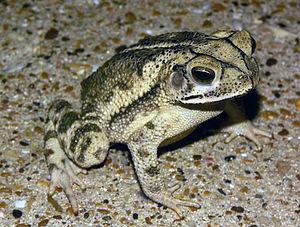
Incilius valliceps est une espèce d'amphibiens de la famille des Bufonidae.